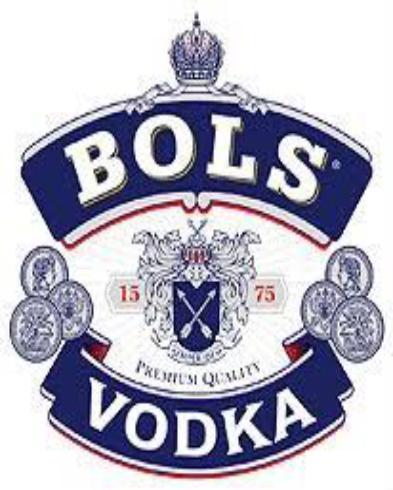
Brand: Bols
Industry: Necessities